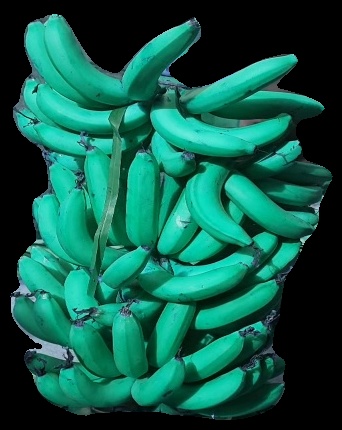
Variety: pachbale
Grade: grade3